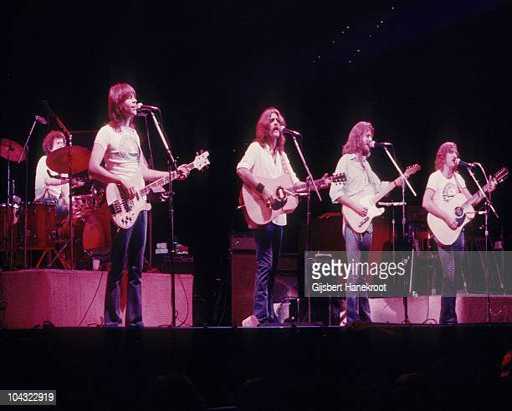
hard rock artists perform on stage